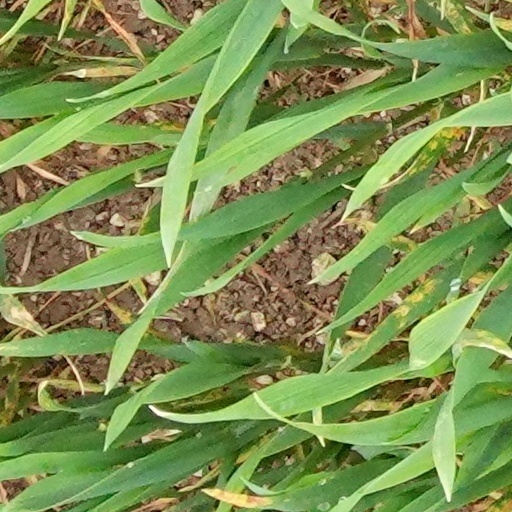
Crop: wheat